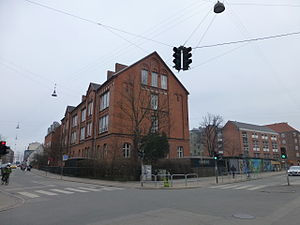
Uddannelse i København / Grundskoler
Folkeskole i Københavns kommune; Rådmandsgade Skole.
Uddannelse i København udbydes af offentlige og private grundskoler, institutioner, der udbyder ungdomsuddannelser, samt institutioner der udbyder korte, mellemlange og lange videregående uddannelser.